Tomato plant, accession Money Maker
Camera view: horizontal (90 deg, fisheye); turntable rotation: 90 degrees
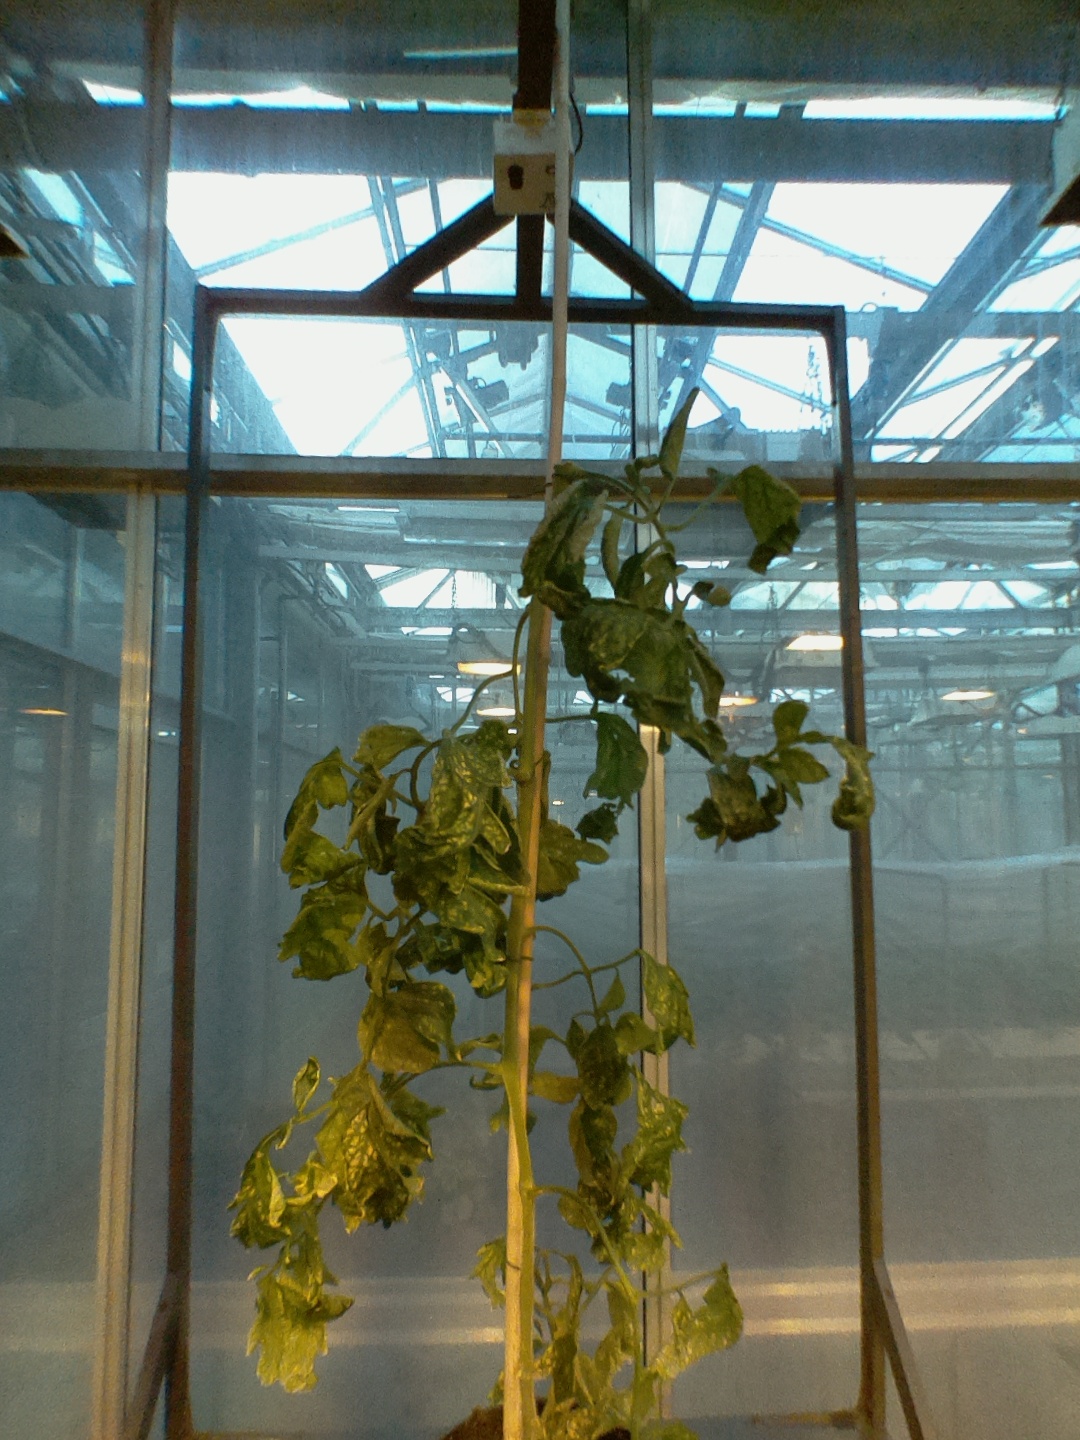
BBCH growth stage 52: 2 inflorescences visible